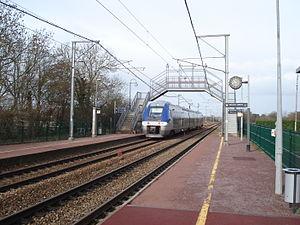
Gare de Moult Argences (Calvados France)
La gare de Moult - Argences est une halte ferroviaire française située sur la commune de Moult à proximité d'Argences dans le département du Calvados en région Normandie.